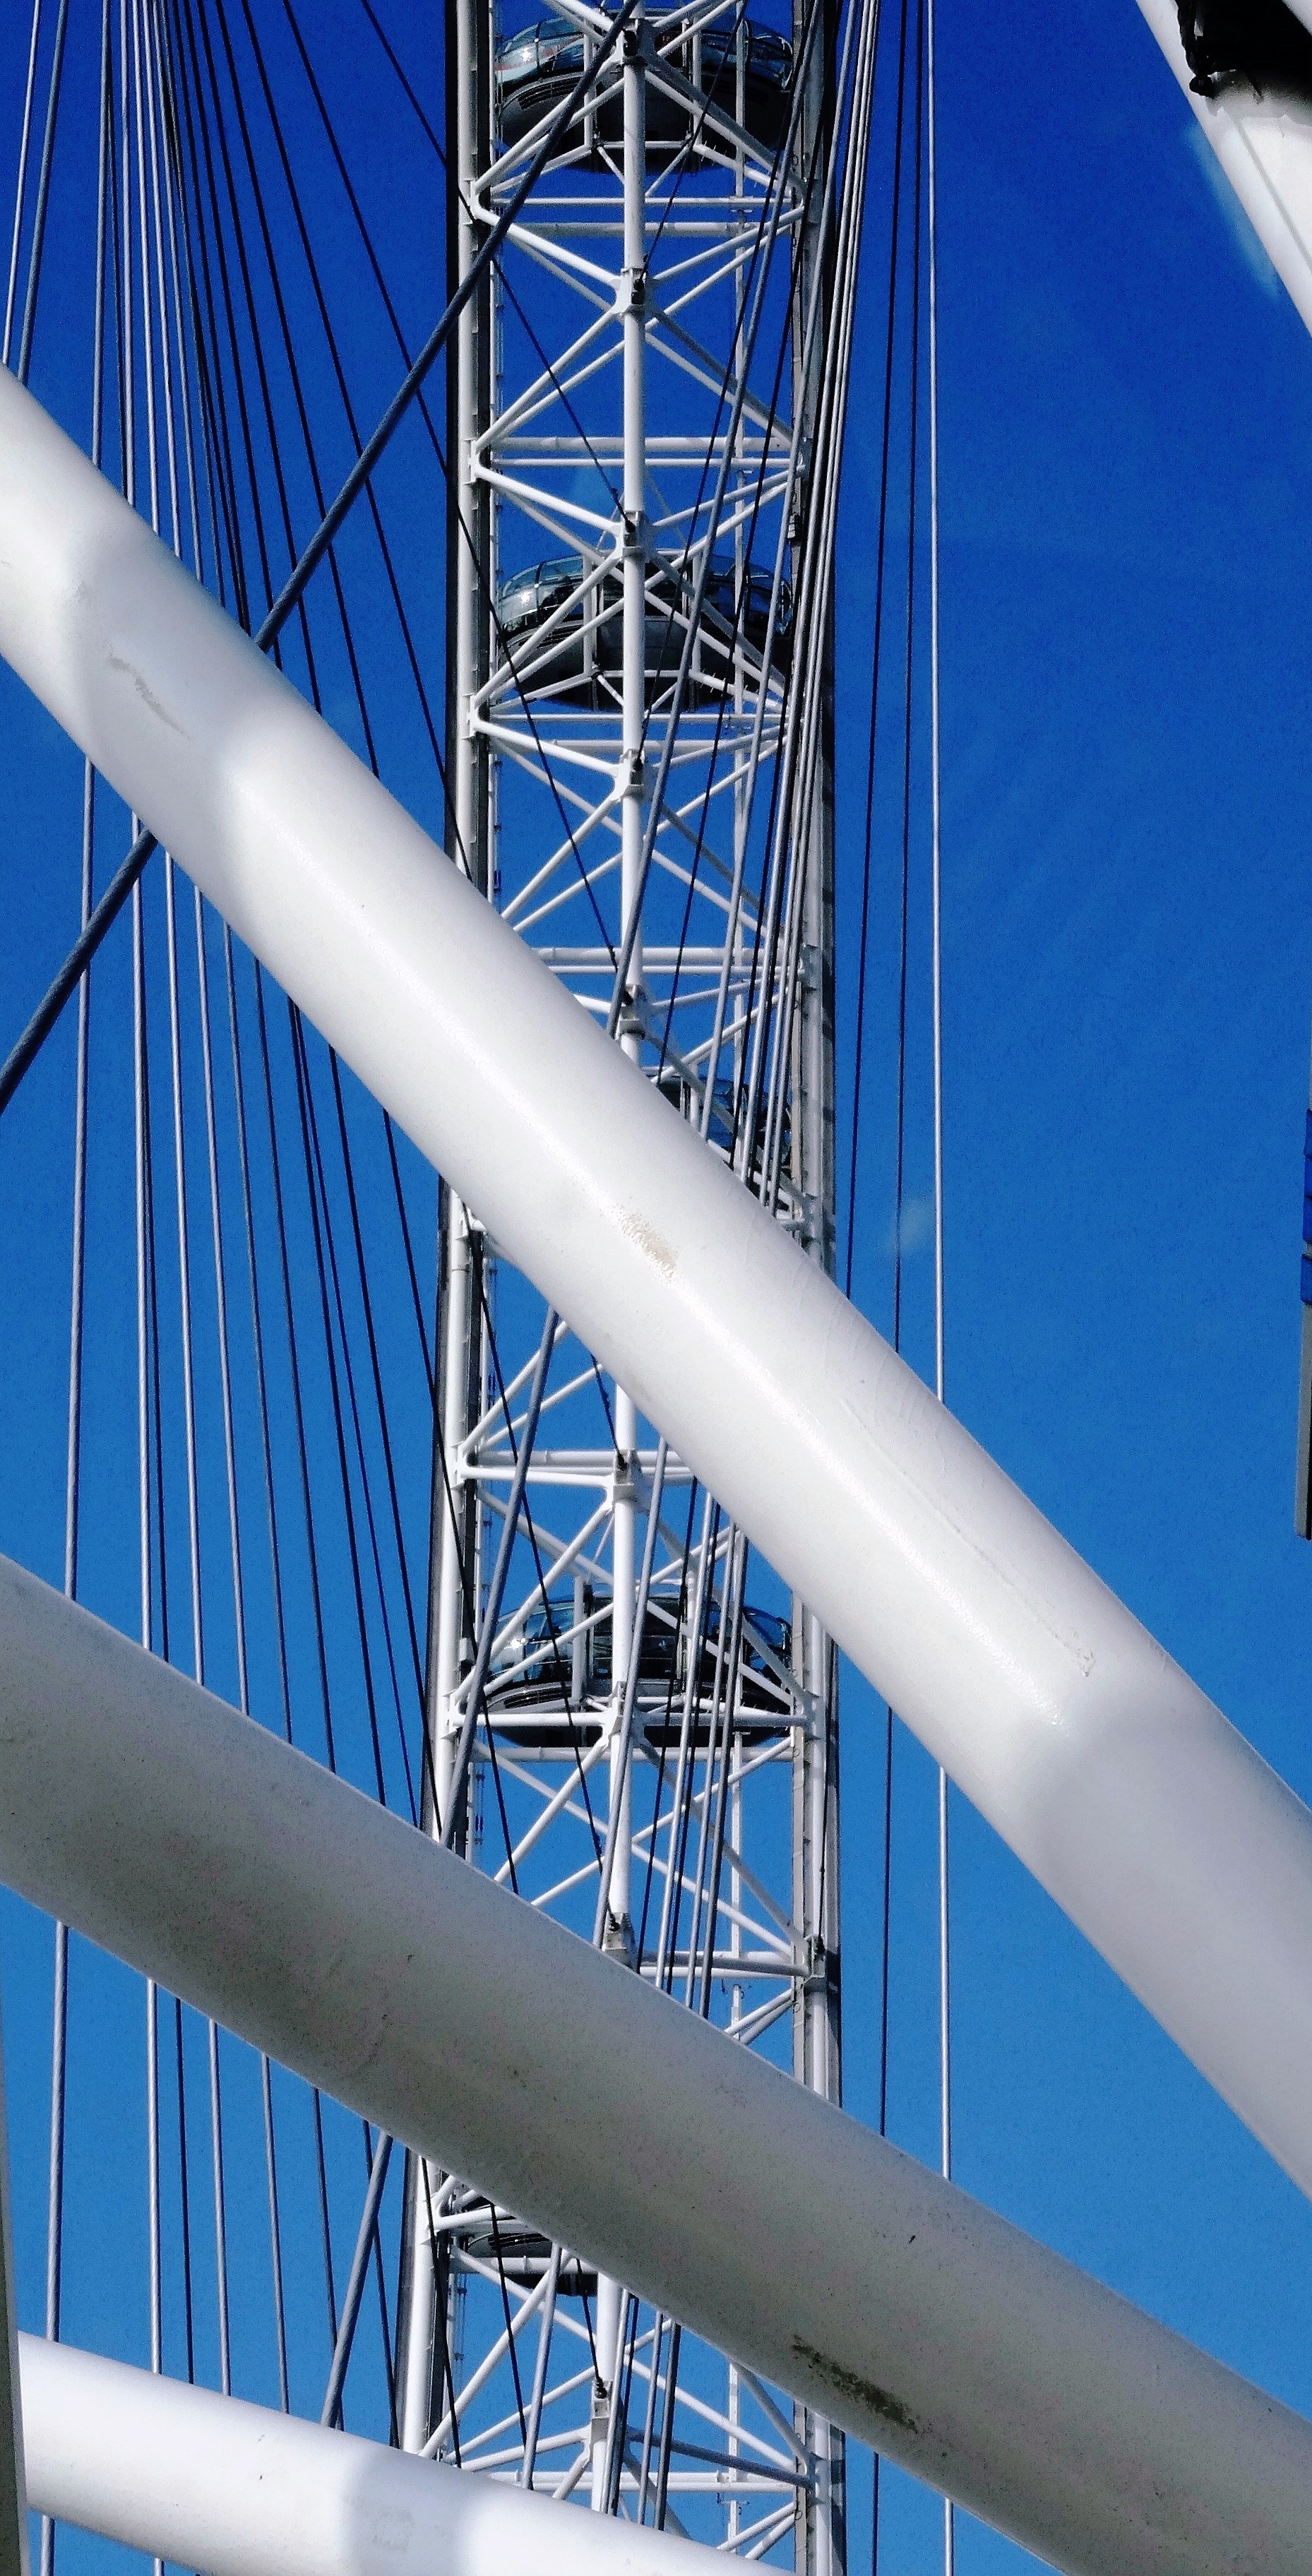
structure, line, vehicle, ferris wheel, mast, london eye, blue, energy, places of interest, england, london, united kingdom